Alcide De Gasperi

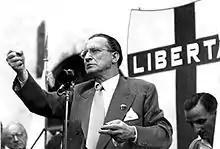
De Gasperi during a rally of Christian Democracy

One of his most striking achievements in foreign policy was the Gruber-De Gasperi Agreement with Austria in September 1946, which established his home region, South Tyrol, as an autonomous region.